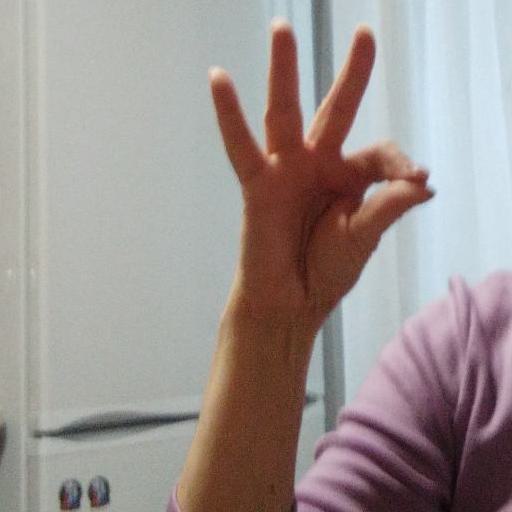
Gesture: ok